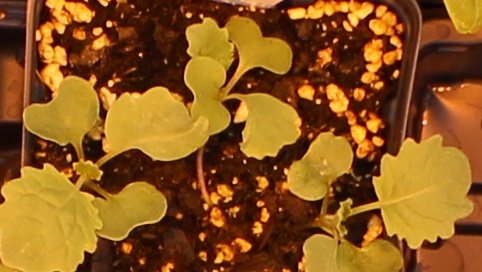
Label: Canola